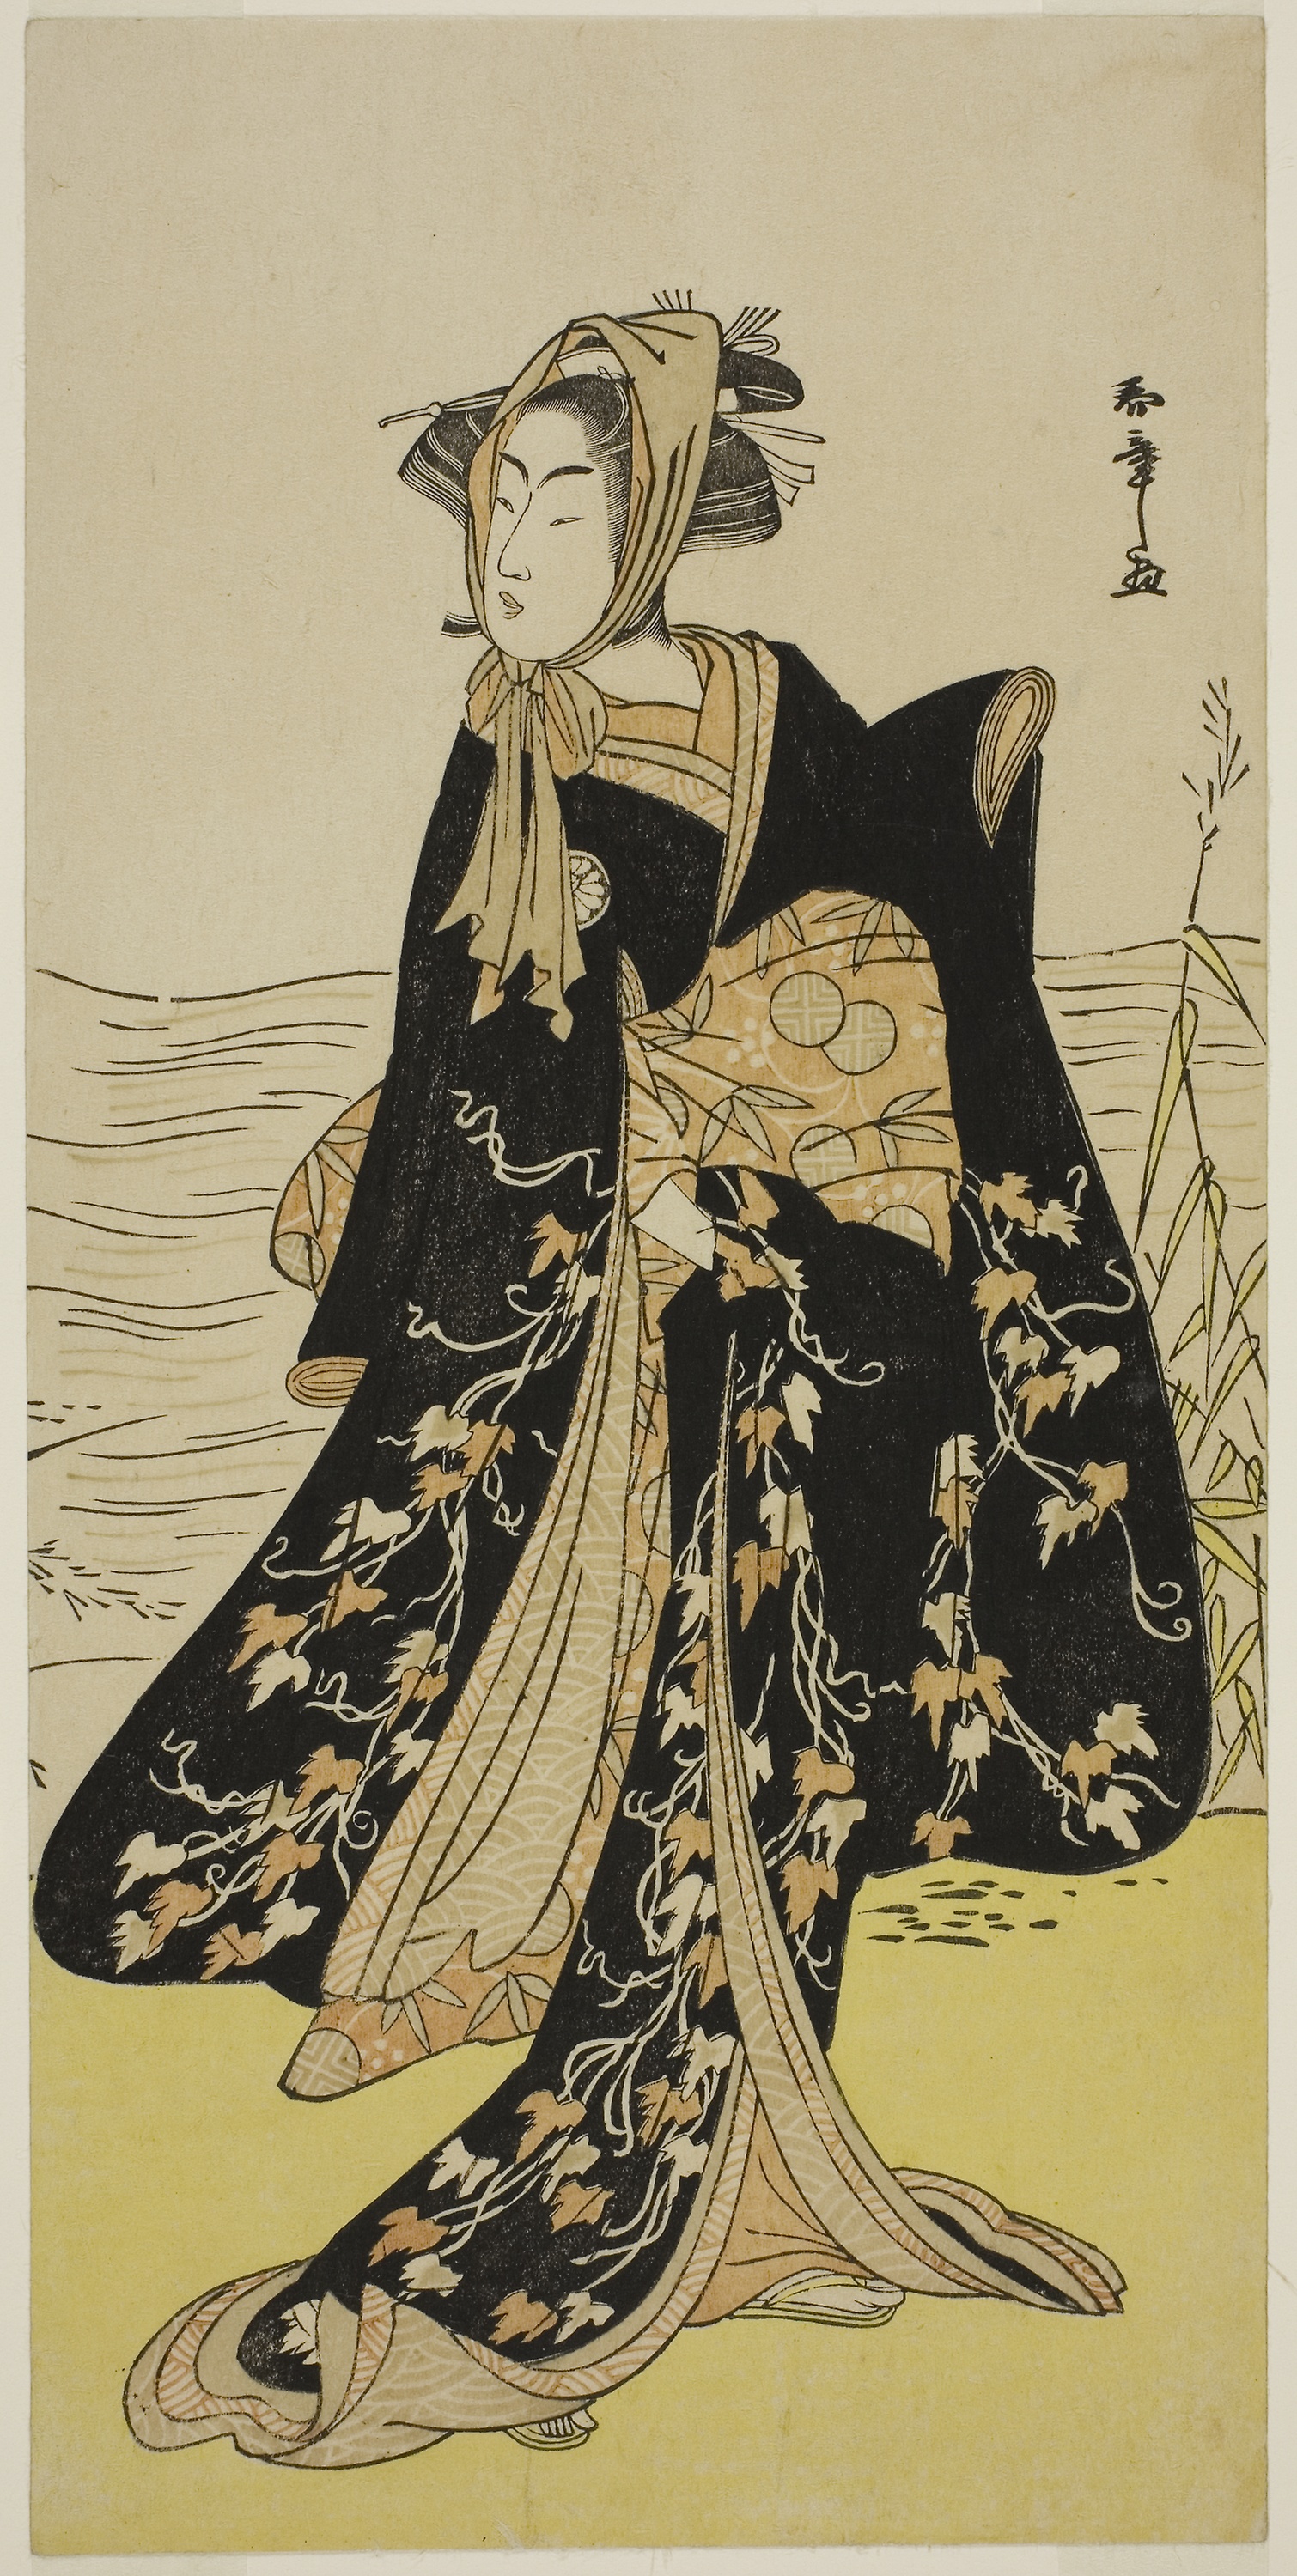
costume design, illustration, fashion illustration, Victorian fashion, art, printmaking, costume, style